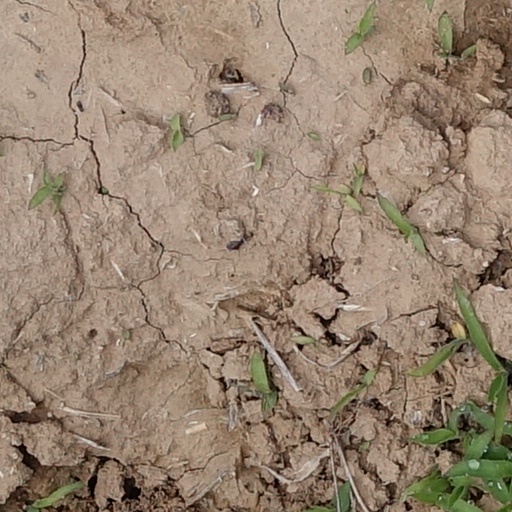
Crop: wheat